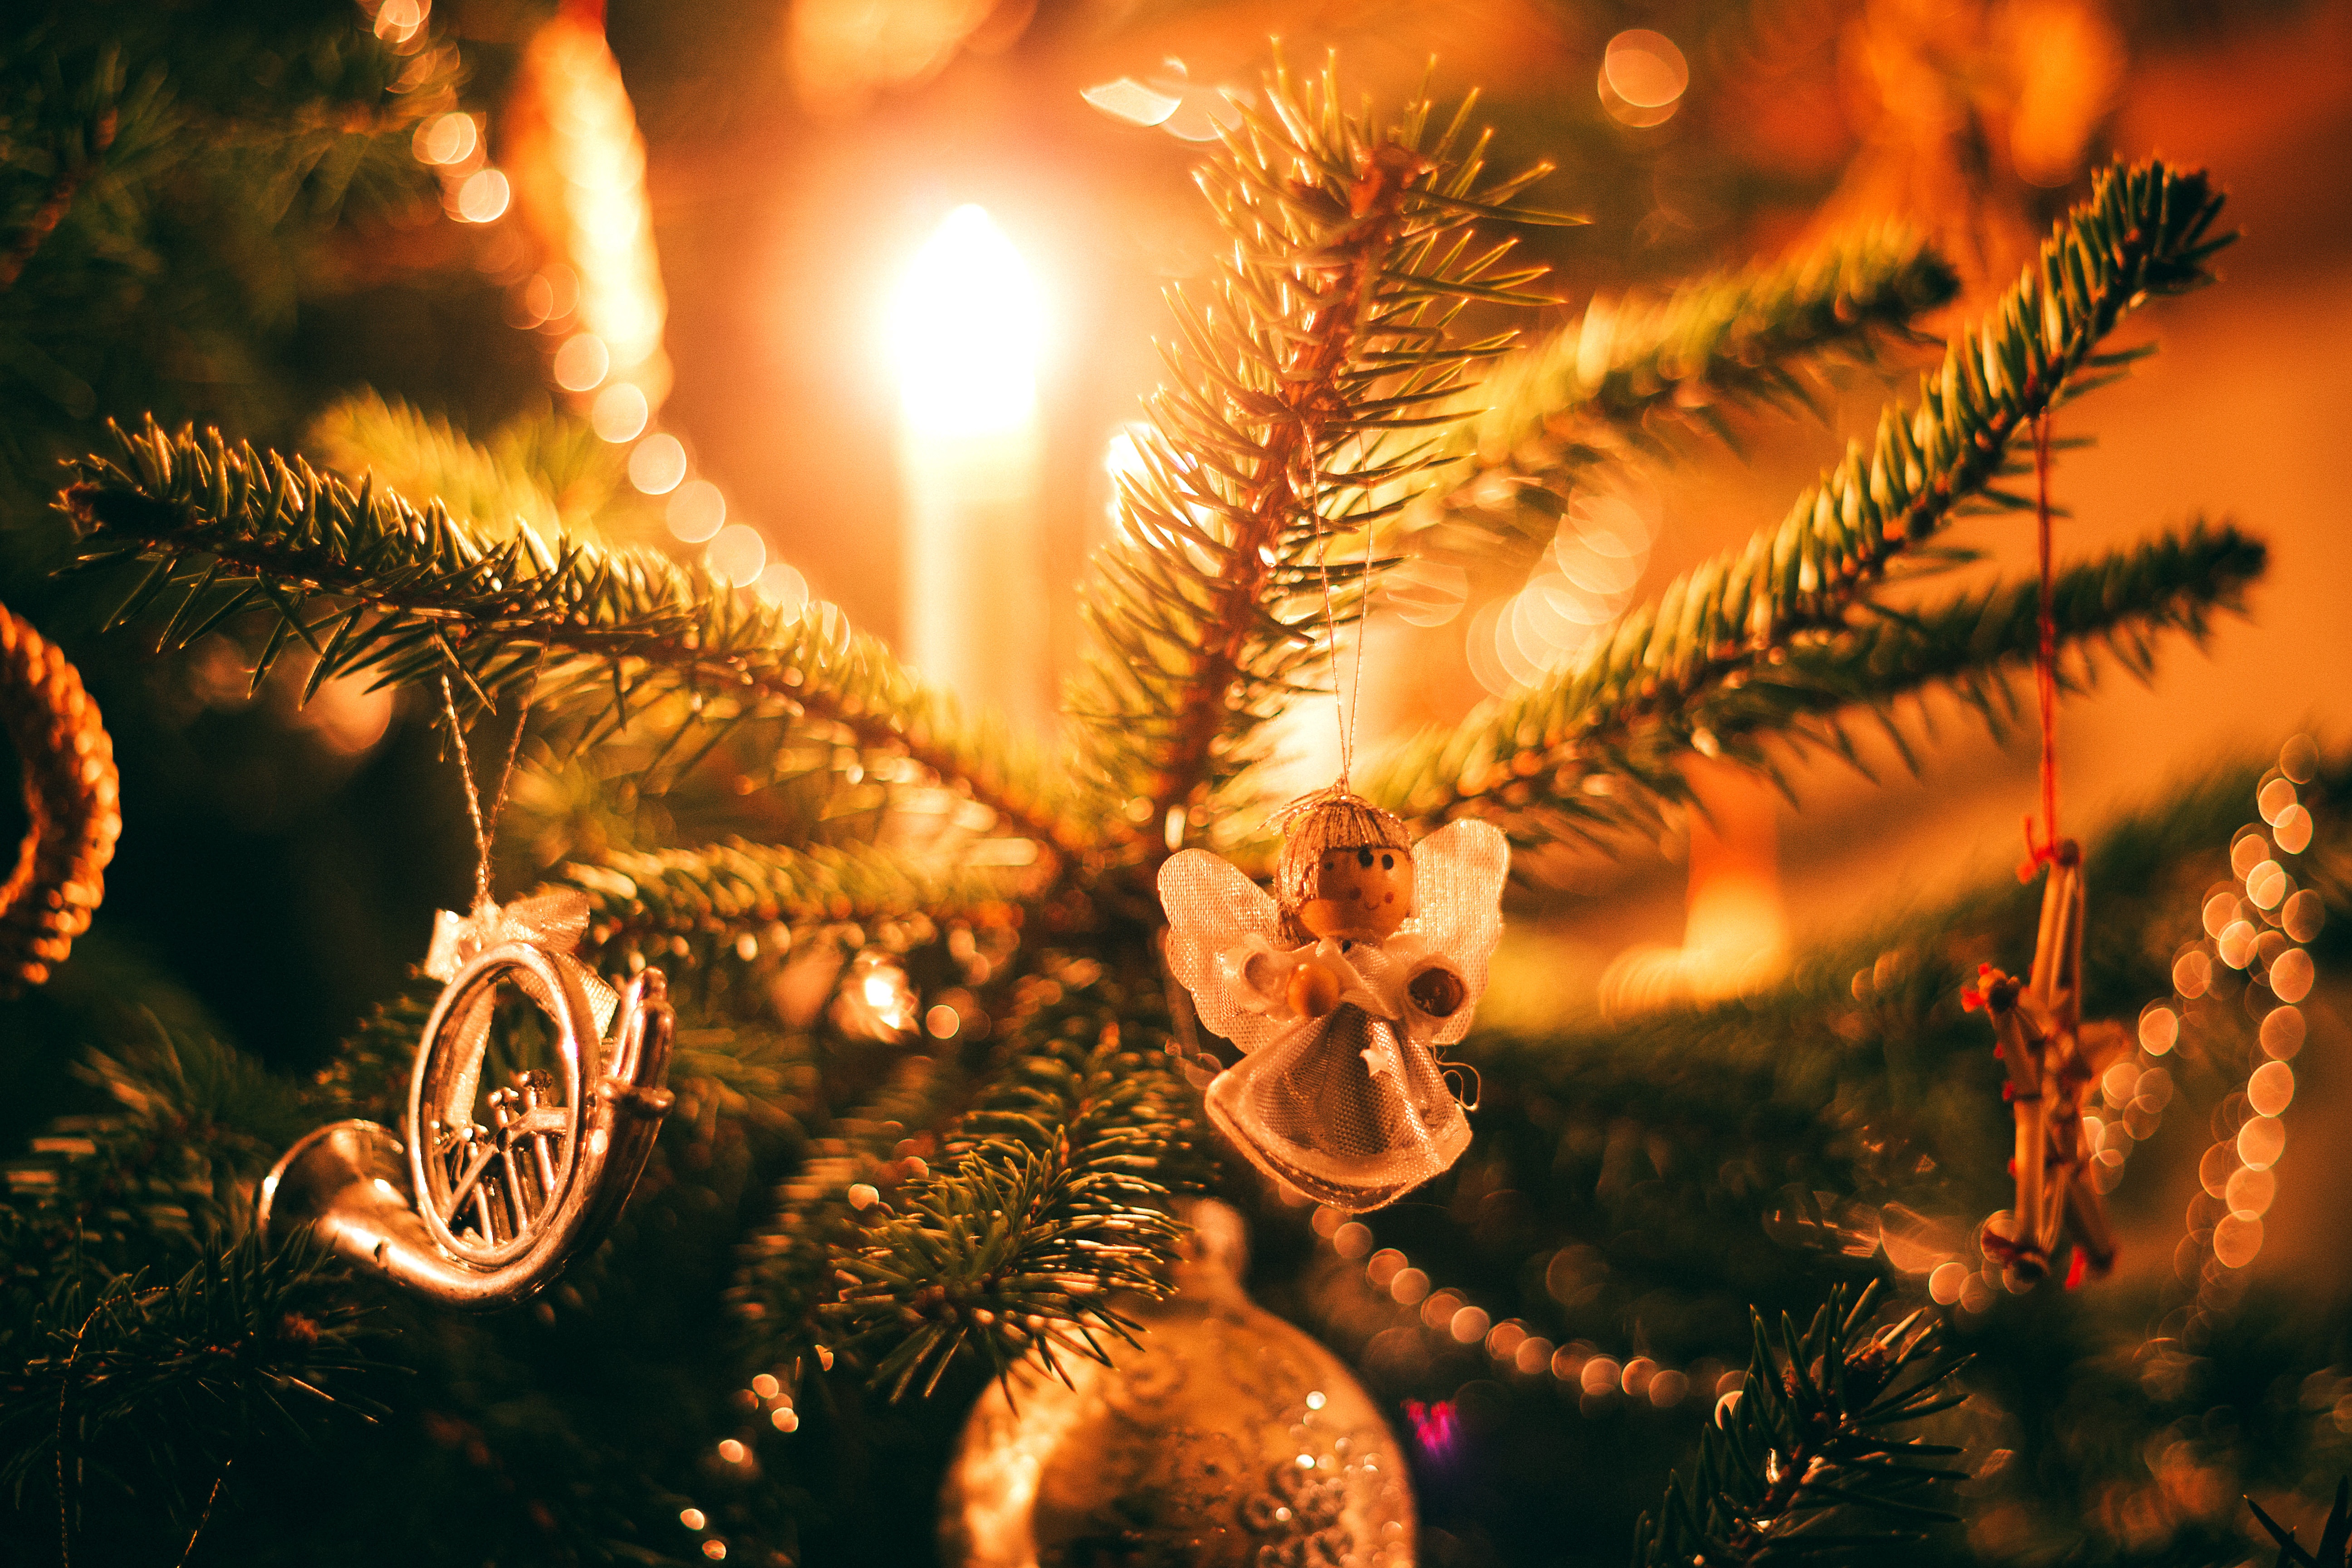
tree, branch, light, night, sparkler, holiday, christmas, new year, christmas tree, christmas decoration, event